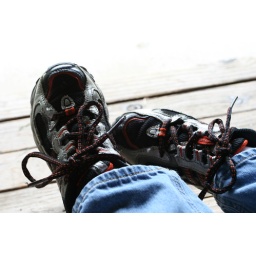
The ugliest boy shoes in the world, or the only thing his parents could find in a size 11.